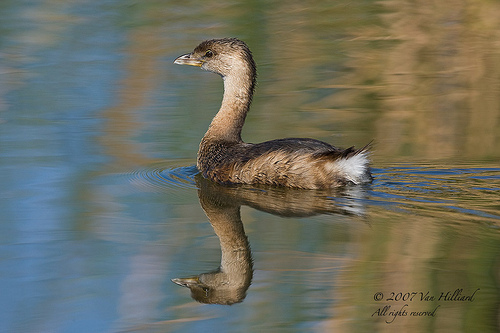
this is a small brown duck with a white tail and long brown neck.
a medium sized bird with a long neck and a small bill that curves downwardsan aquatic bird with a long brown neck, brown body, and white fluffy tail feathers.
a big bird with brown and white feathers and a tan beak.
this bird has a flat bill, a very long brown neck, and a fluffy tail feather
this bird is brown with white and has a long, pointy beak.
this bird has brown and grey coverts and secondaries, and a white and brown neck.
this is a light brown bird with a small white tail, long neck and small head.
this bird has a brown crown, brown primaries, and a brown throat.
a large bird with a long throat and short fuffy uppertail coverts.
Species: Pied Billed Grebe